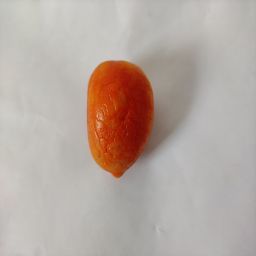
Crop: Tomato
Quality: Old